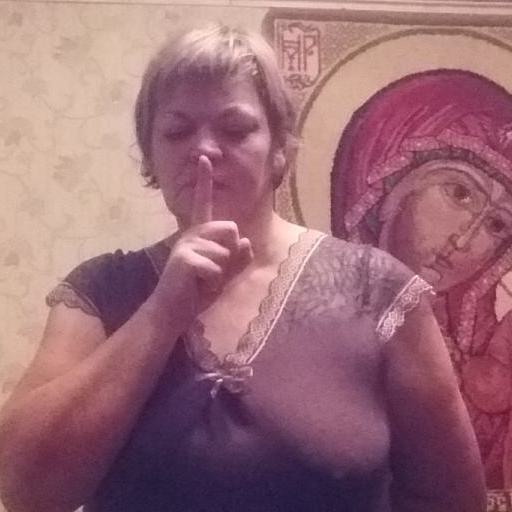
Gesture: mute